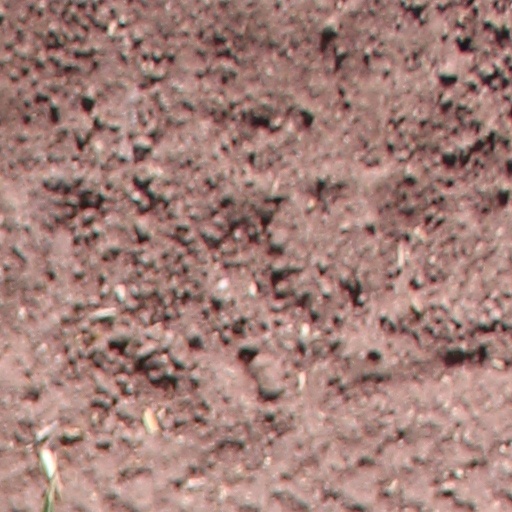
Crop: wheat